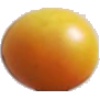
Label: Cherry Wax Yellow 1